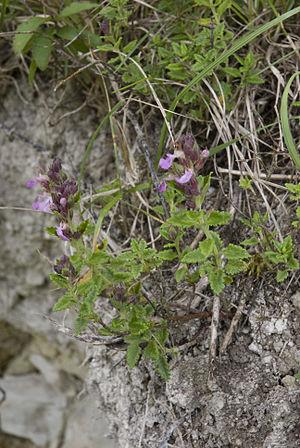
Teucrium chamaedrys-subsp-praecox Bray-sur-Somme (Somme), France